Invasibility

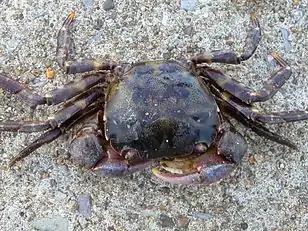
The Asian shore crab (Hemigrapsus sanguineus) invades shorelines around the world, especially in the New England area.

Alien species, or species that are not native, invade habitats and alter ecosystems around the world. Invasive species are only considered invasive if they are able to survive and sustain themselves in their new environment. A habitat and the environment around it has natural flaws that make them vulnerable to invasive species. The level of vulnerability of a habitat to invasions from outside species is defined as its invasibility. One must be careful not to get this confused with invasiveness, which relates to the species itself and its ability to invade an ecosystem.